Our Great Savior

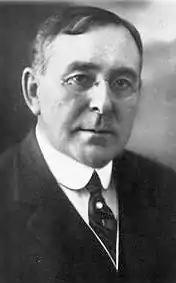

Our Great Savior is a hymn written by John Wilbur Chapman and composed by Rowland Prichard under the tune Hyfrydol. It was published in 1910 and was renewed in 1938 by Robert Harkness. In some hymnals, it is titled Jesus! What a Friend For Sinners!.